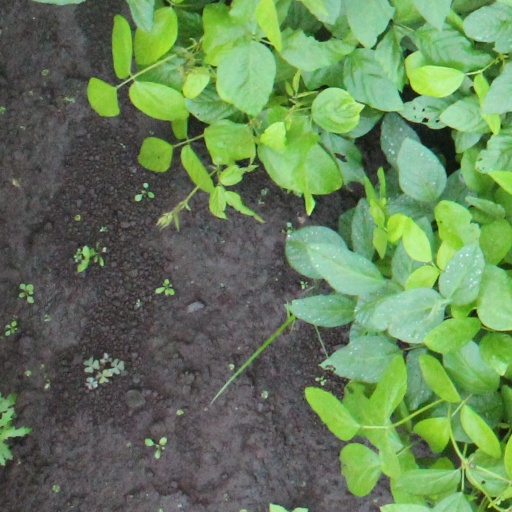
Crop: soybean